Cotton-top tamarin

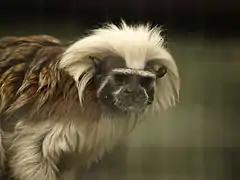
The species is critically endangered, with a wild population of merely 6,000 individuals including about 2,000 free-roaming adults.

The wild population is estimated at 6,000 individuals, with 2,000 adults. This species is critically endangered, and was listed in "The World's 25 Most Endangered Primates between 2008 and 2012." The publication lists highly endangered primate species and is released every two years by the International Union for Conservation of Nature Species Survival Commission Primate Specialist Group. The cotton-top tamarin was not selected for the 2012–2014 publication.